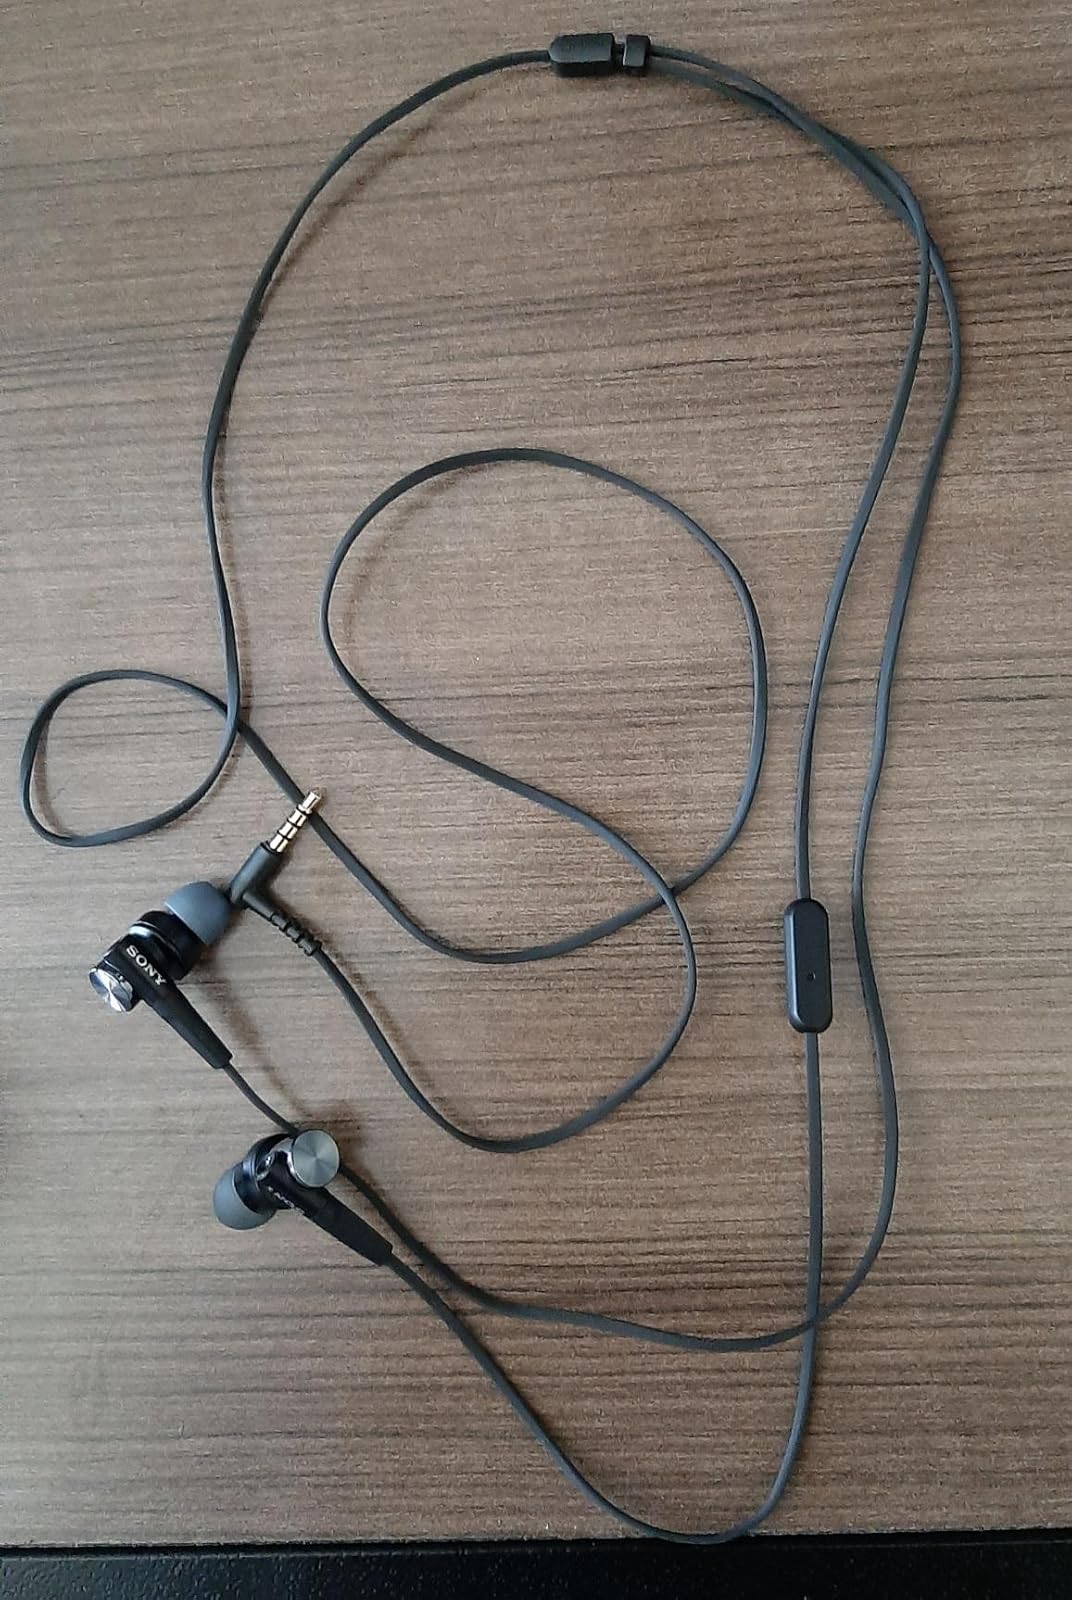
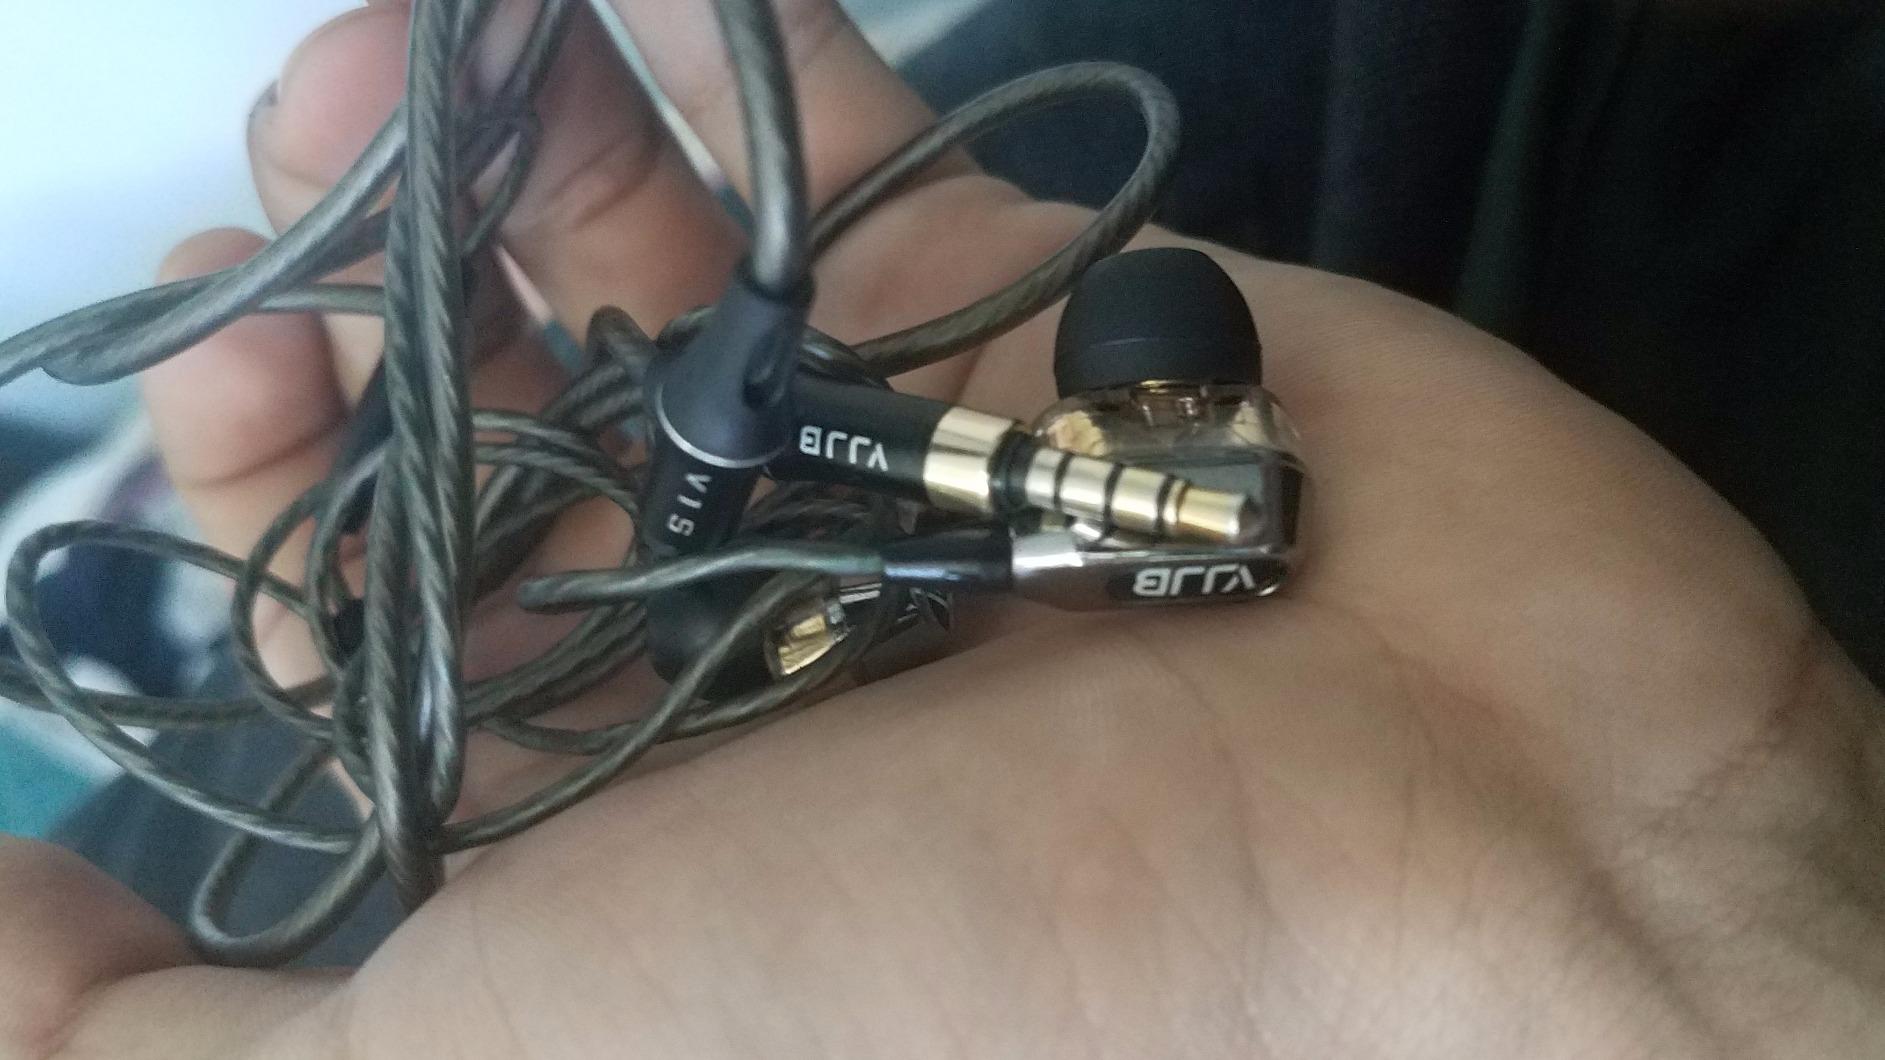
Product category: headphones
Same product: no